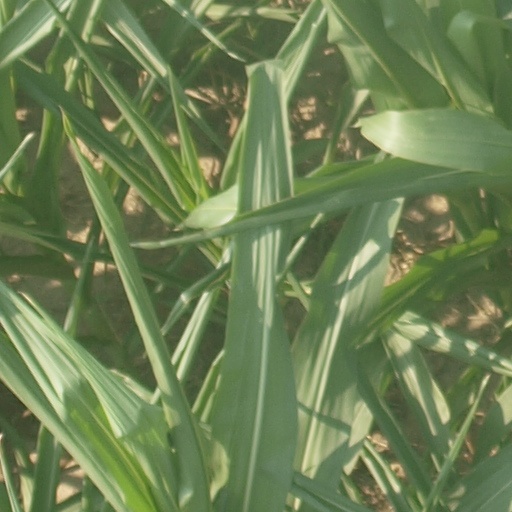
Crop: maize; corn